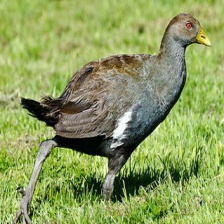
Species: TASMANIAN HEN
Scientific name: TRIBONYX MORTIERII
ImageNet parent category: european_gallinule